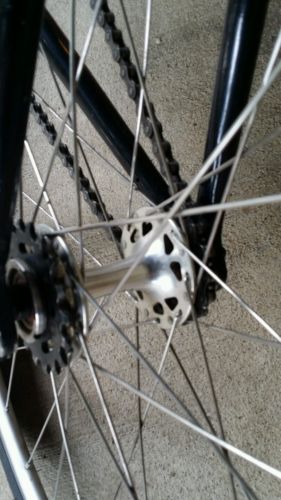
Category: bicycle